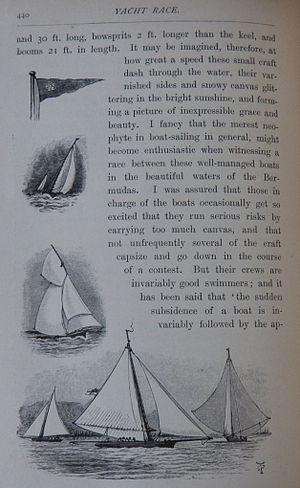
Le gréement bermudien est un type de gréement de voilier développé aux Bermudes au xviiᵉ siècle et dont la caractéristique la plus visible consiste en une grand-voile triangulaire comme unique voile d’arrière.